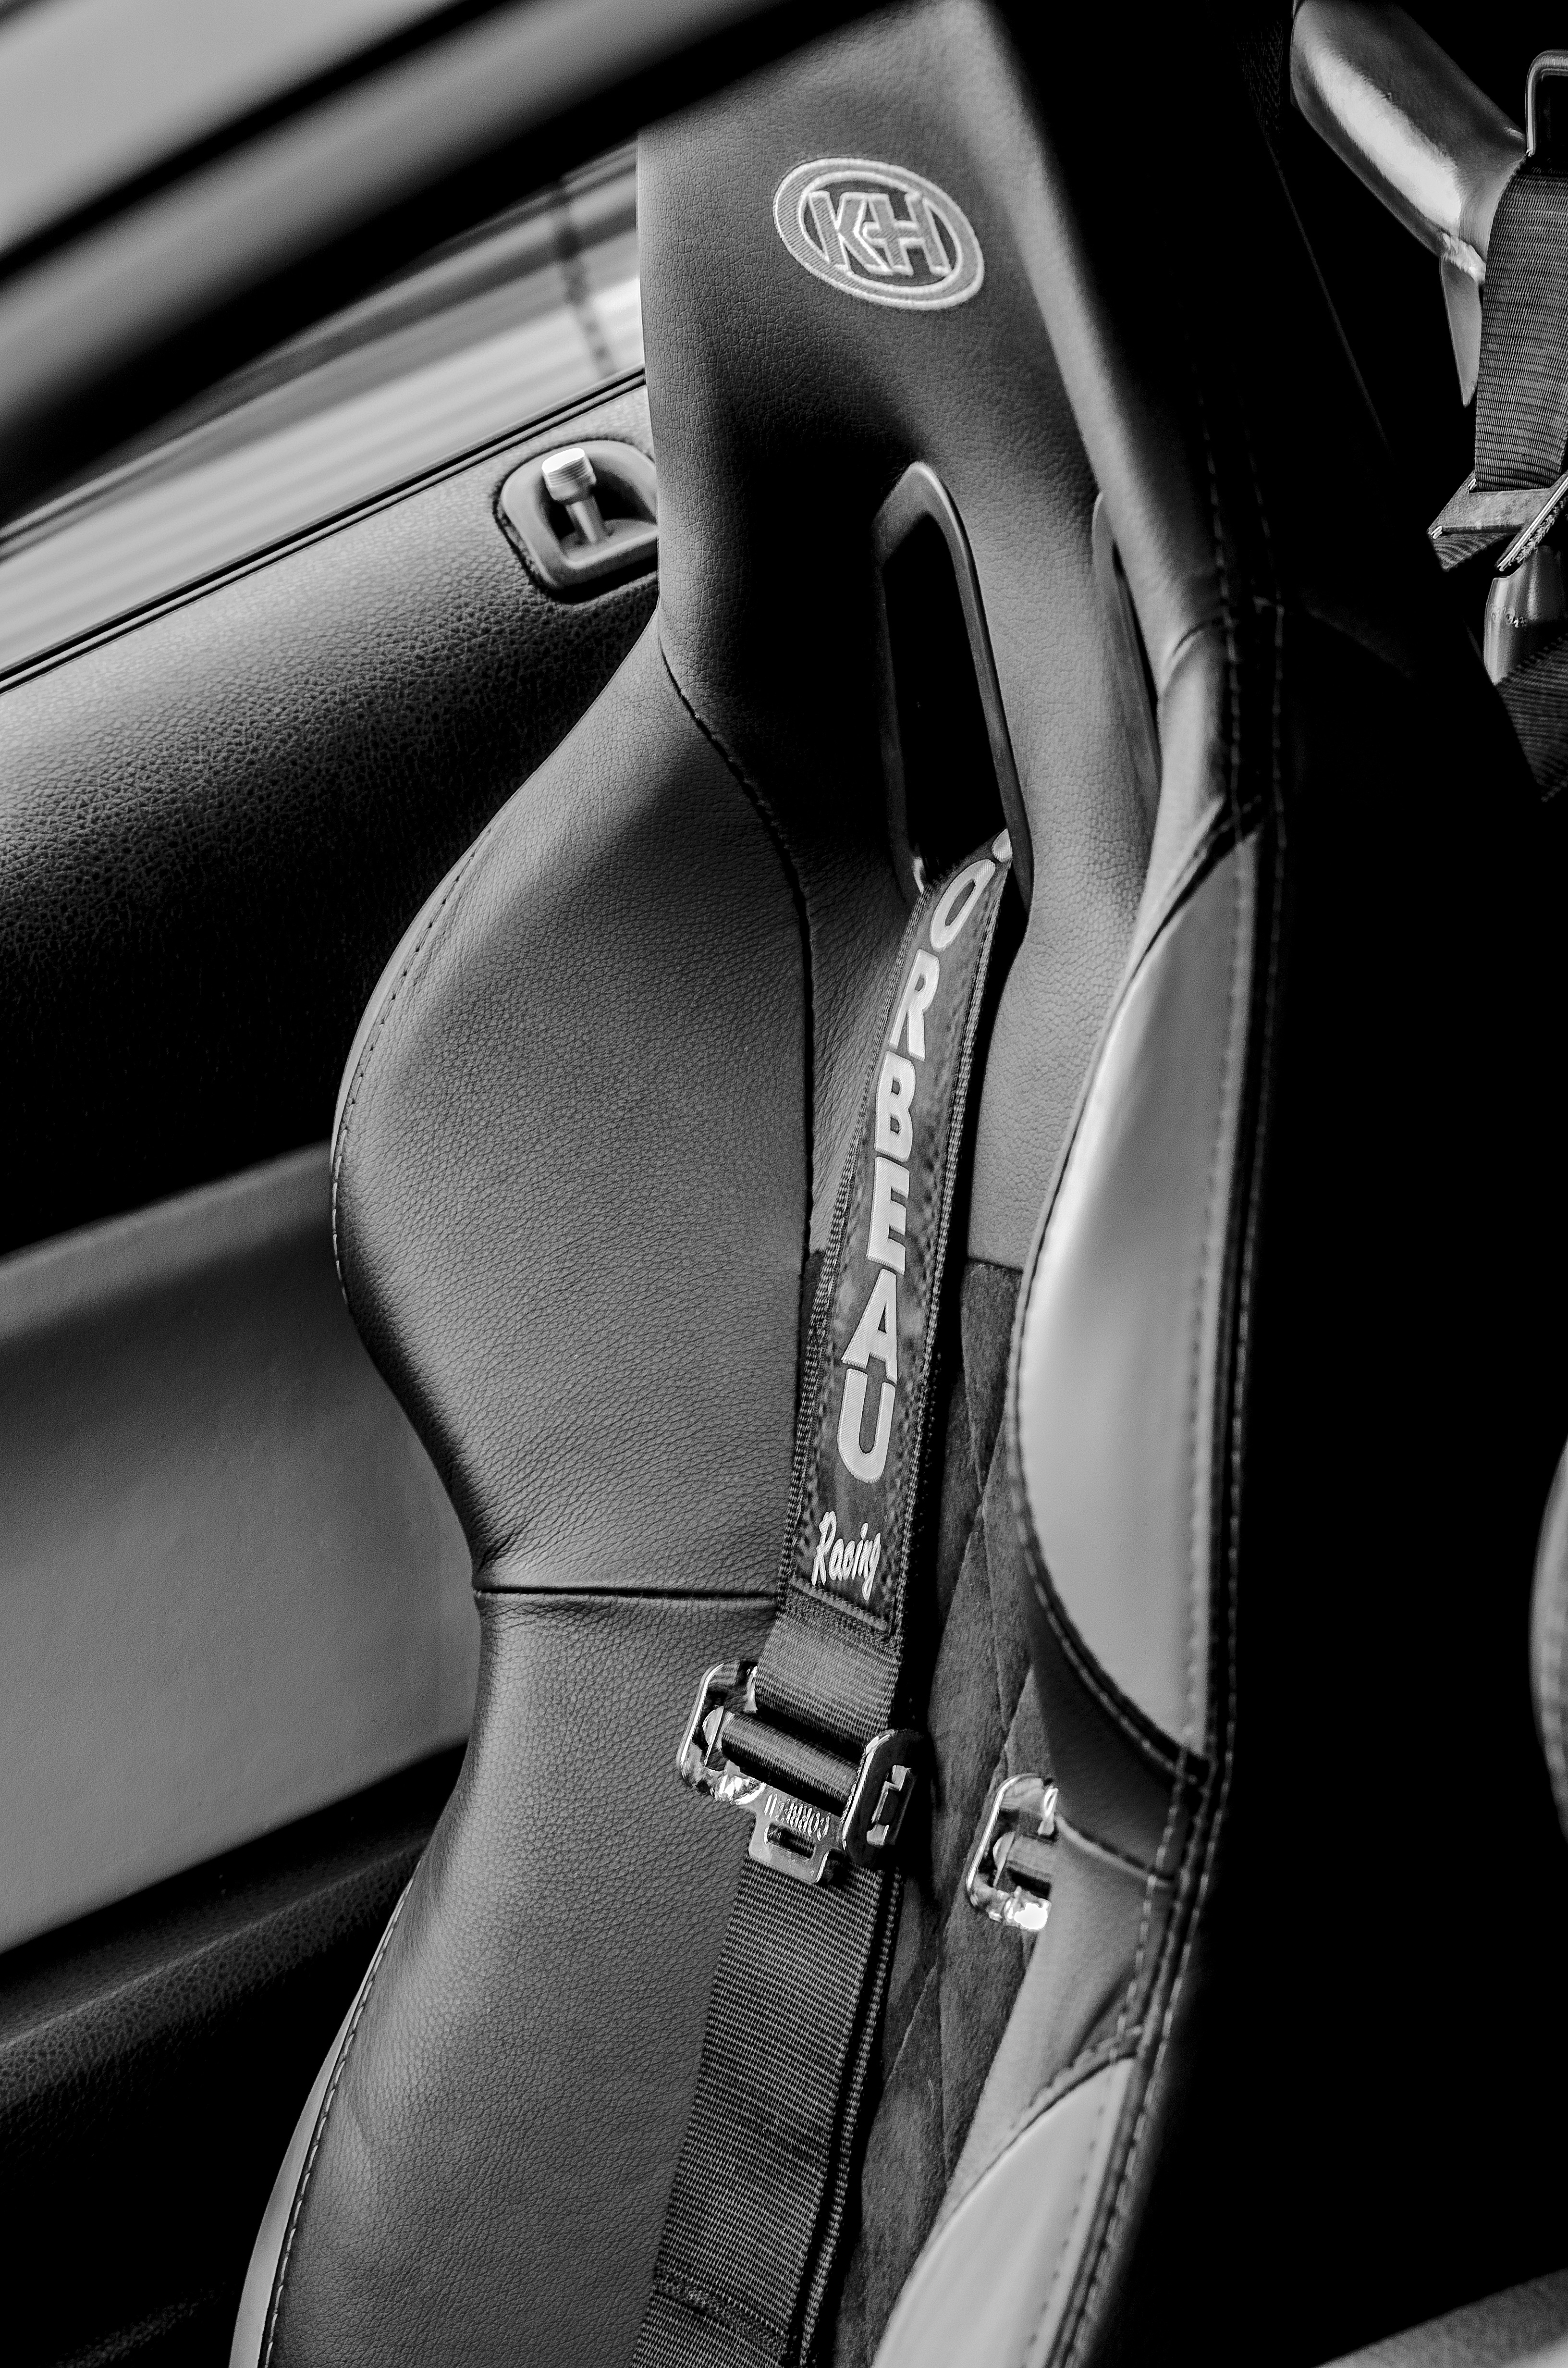
black and white, road, white, car, wheel, seat, vehicle, auto, steering wheel, black, monochrome, caucasian, belt, art, safety, protection, car seat, safe, comfortable, monochrome photography, automobile make, automotive exterior, automotive design, nerivill1